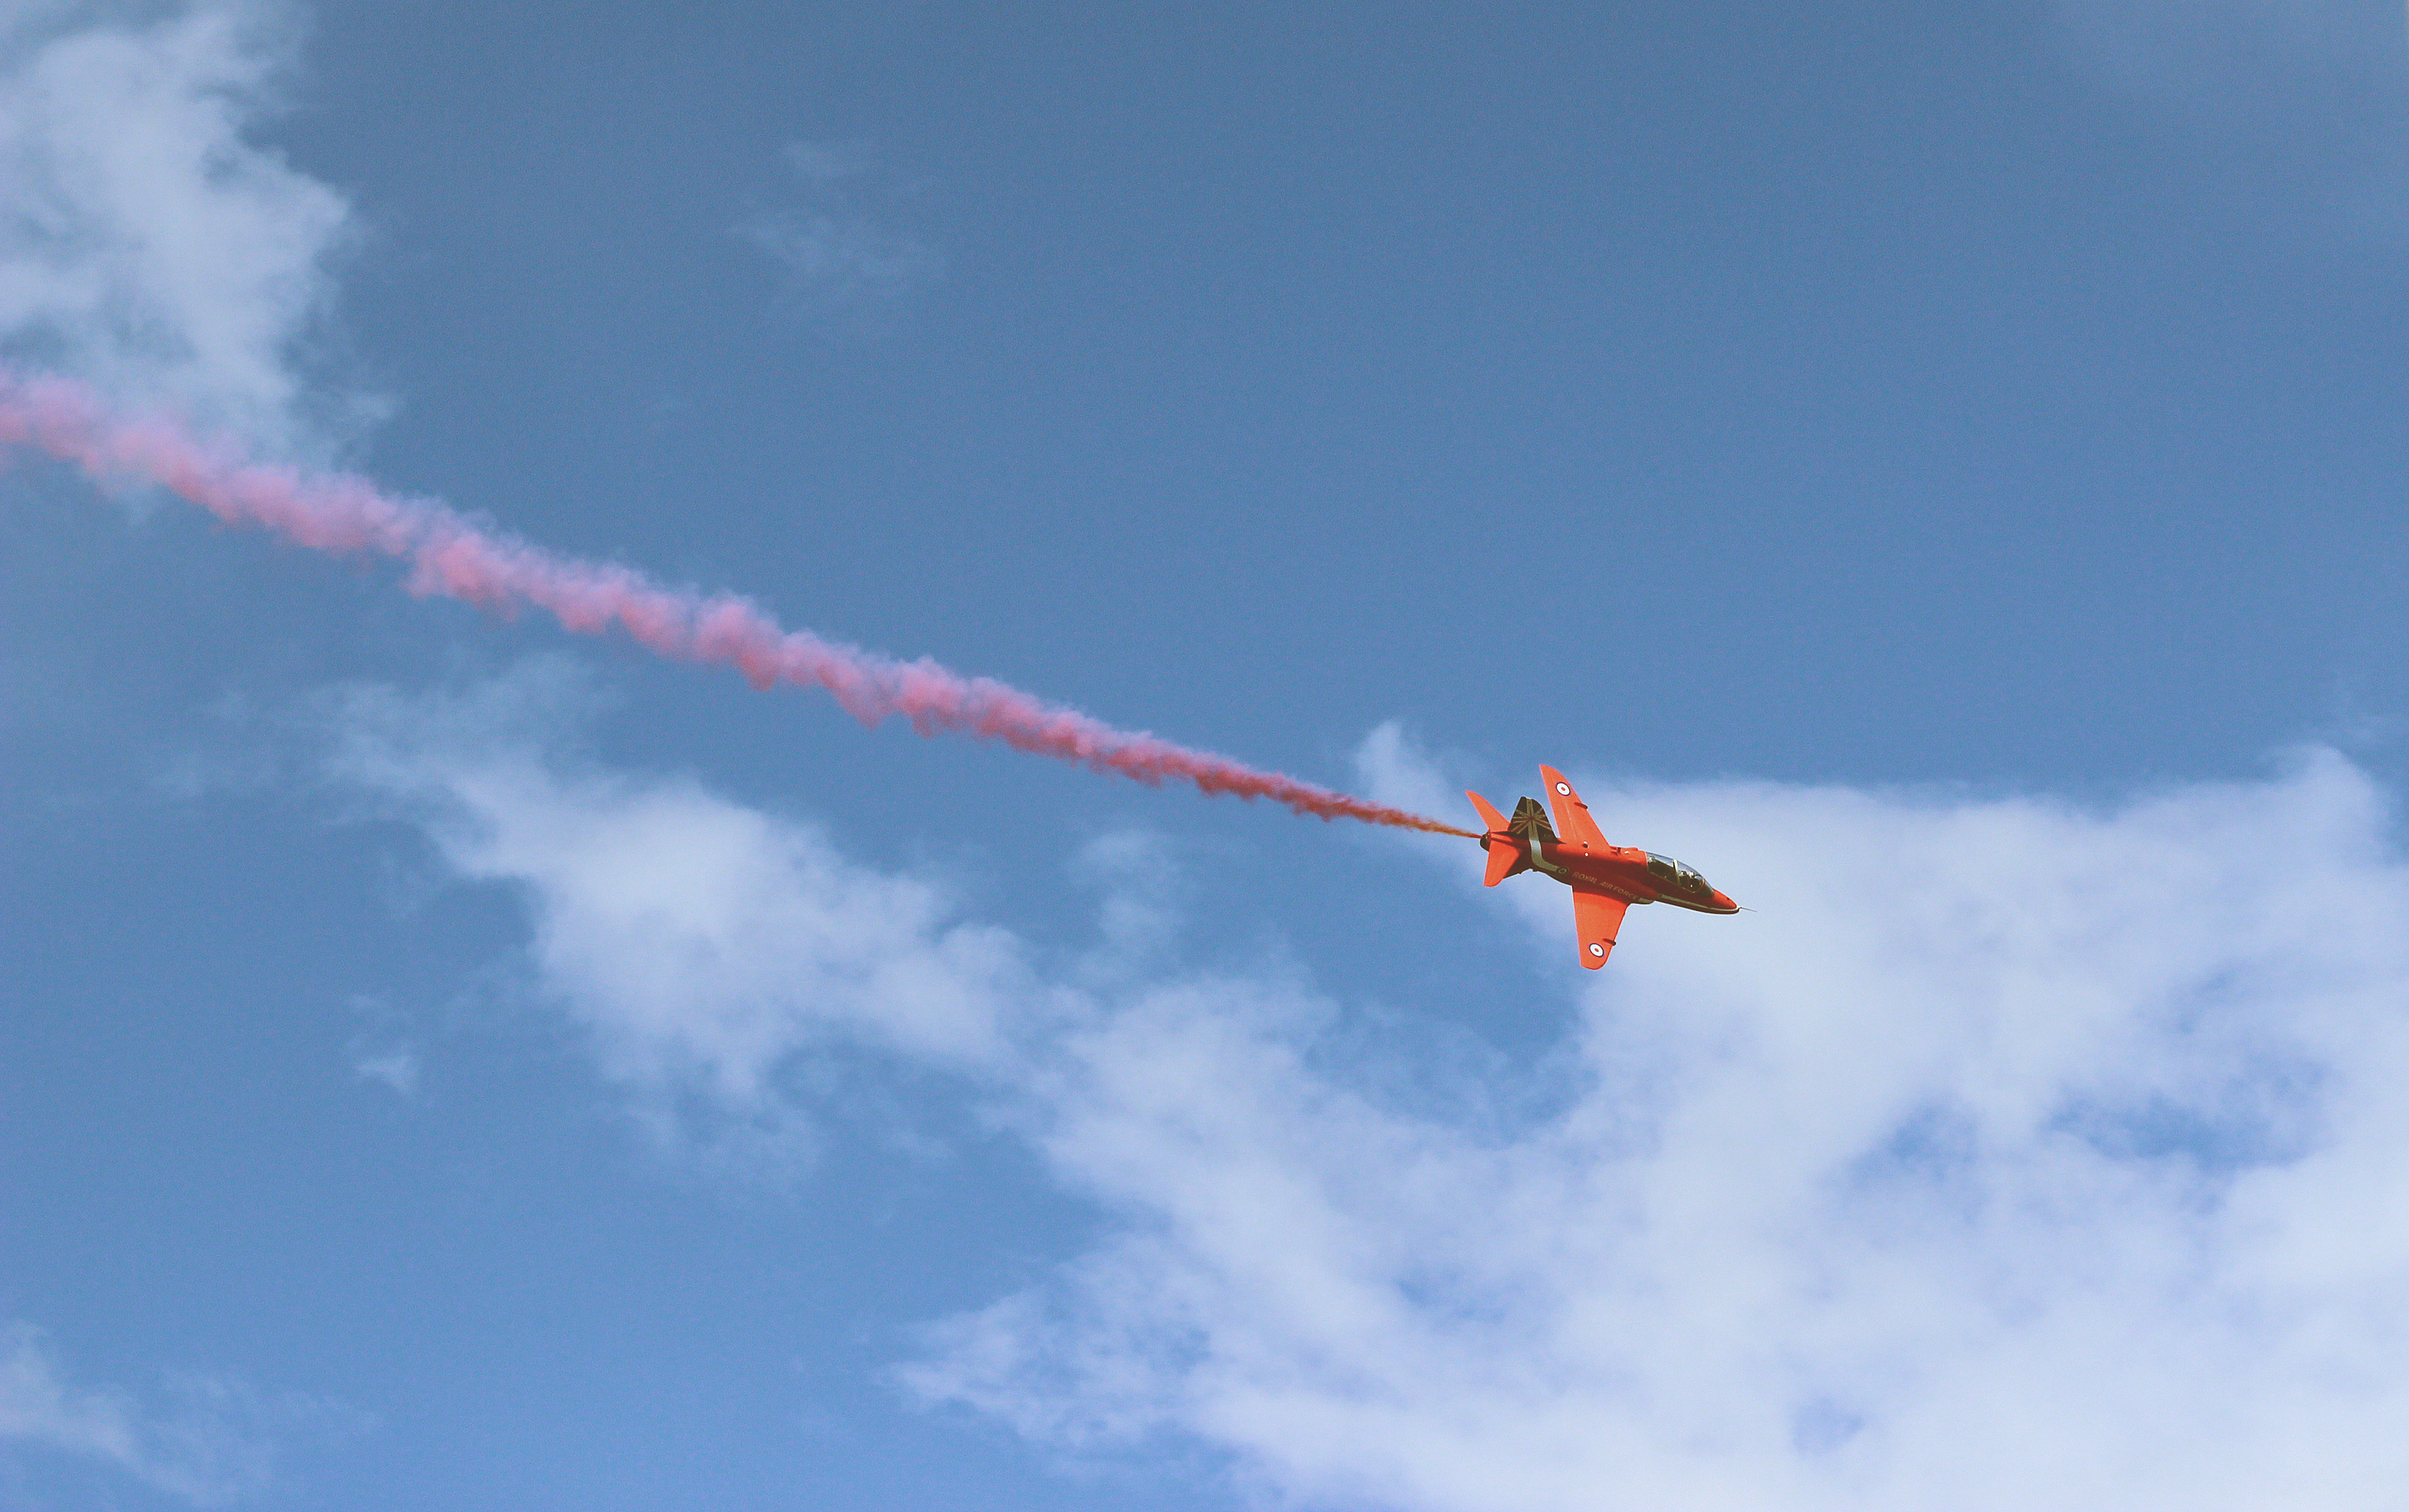
wing, sky, sport, flying, airplane, plane, aircraft, vehicle, airline, aviation, flight, toy, aeroplane, entertainment, cessna, air show, air force, aerobatics, monoplane, atmosphere of earth, general aviation